Dick Walker (astronomer)

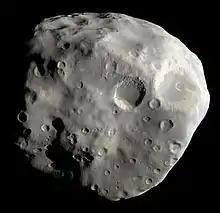
Epimetheus as imaged by the "Cassini" orbiter in 2007

Through 1966, Walker also became involved in telescopic searches for additional Saturnian satellites as Earth passed through the plane of Saturn's rings. On December 18, 1966, he made a series of 24 photographs of Saturn at Flagstaff. Learning of Audouin Dollfus's discovery of Janus several days earlier, Walker looked over the images and found evidence of an object appearing to match Dollfus's observations. However, in October 1978, astronomers Stephen M. Laerson and John W. Fountain identified them as two separate objects; Walker's observations were instead realized to be the discovery of the moon Epimetheus. The two moons were initially thought to be identical due to their unusual co-orbital configuration, sharing nearly the same orbit; one orbits slightly higher than the other, trading positions roughly every four years. This was confirmed three years later by "Voyager 1"s flyby of Saturn. "Voyager"'s observations also led to the discovery of Prometheus, a small moon with a similar brightness and orbital period to Epimetheus. Three of Walker's observations were found to have matched the positions of both Epimetheus and Prometheus upon reinvestigation.